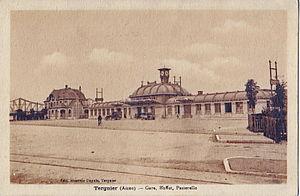
Carte postale ancienne éditée par Dupuis à Tergnier
Tergnier est une commune française située dans le département de l'Aisne, en région Hauts-de-France.
La gare de Tergnier est une gare ferroviaire française des lignes de Creil à Jeumont et d'Amiens à Laon, située sur le territoire de la commune de Tergnier, dans le département de l'Aisne, en région Hauts-de-France.